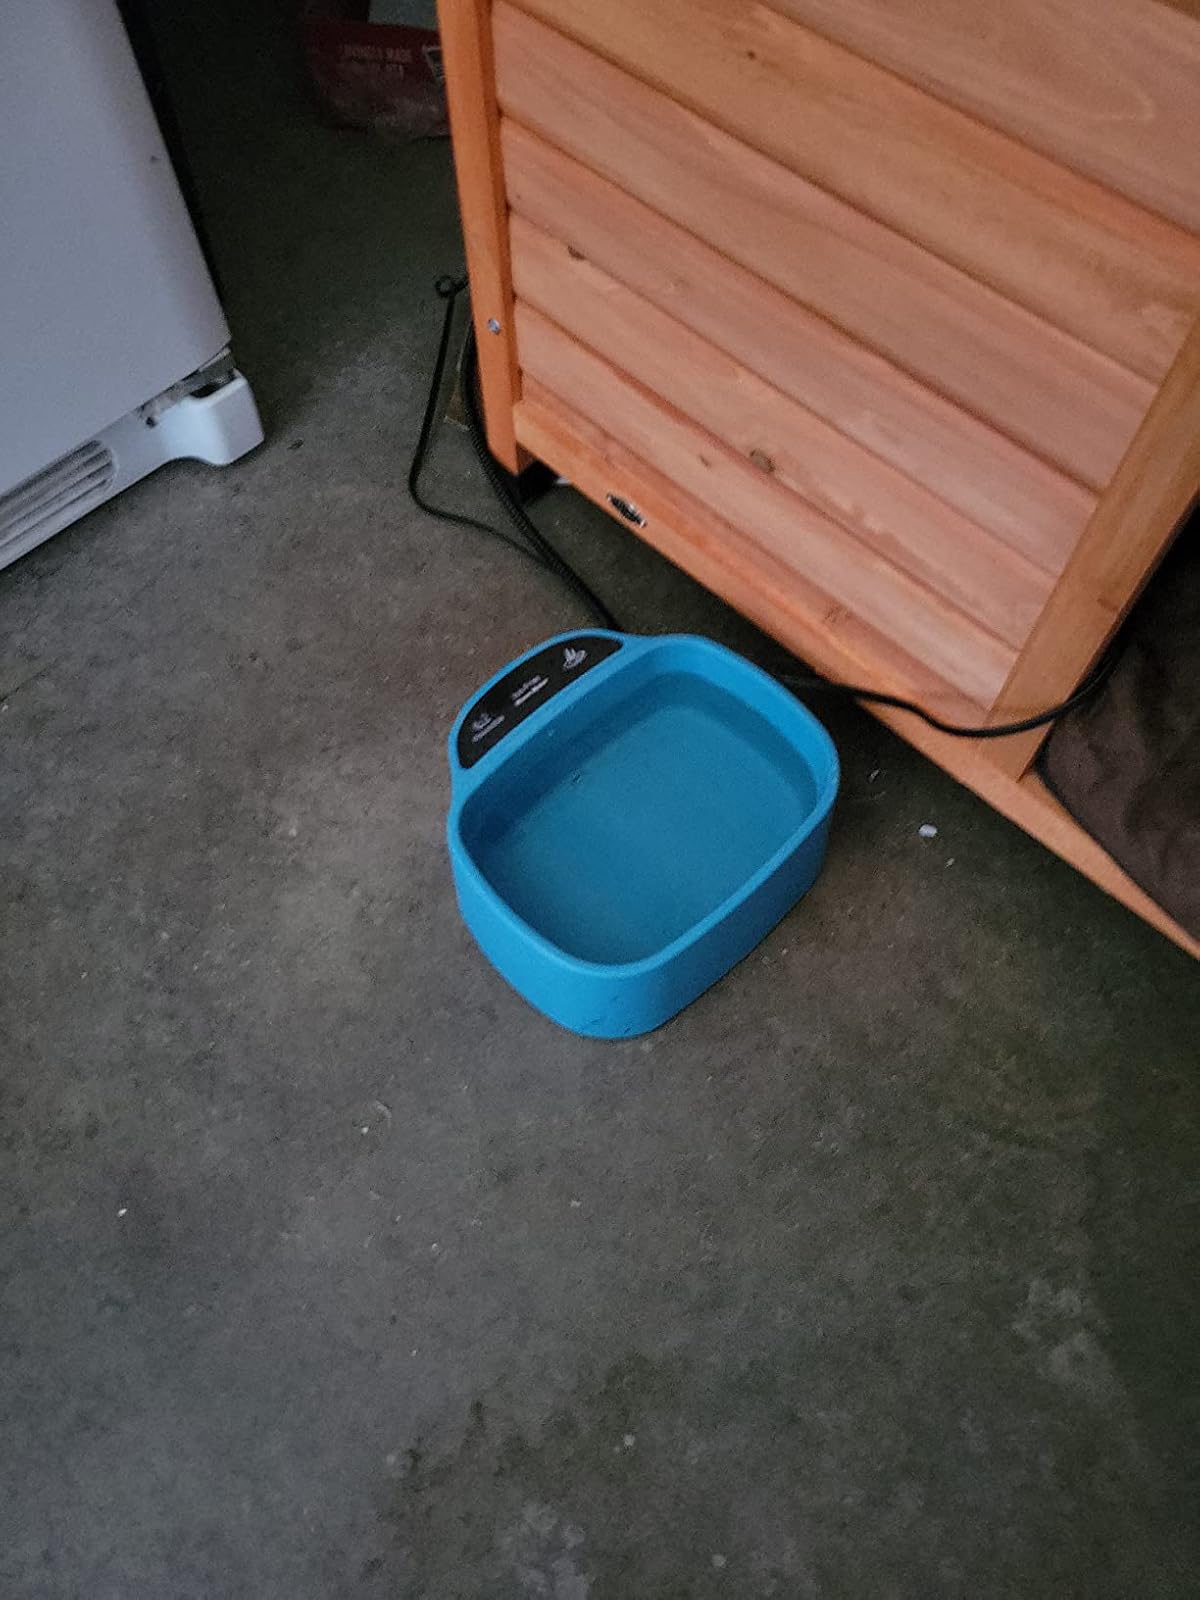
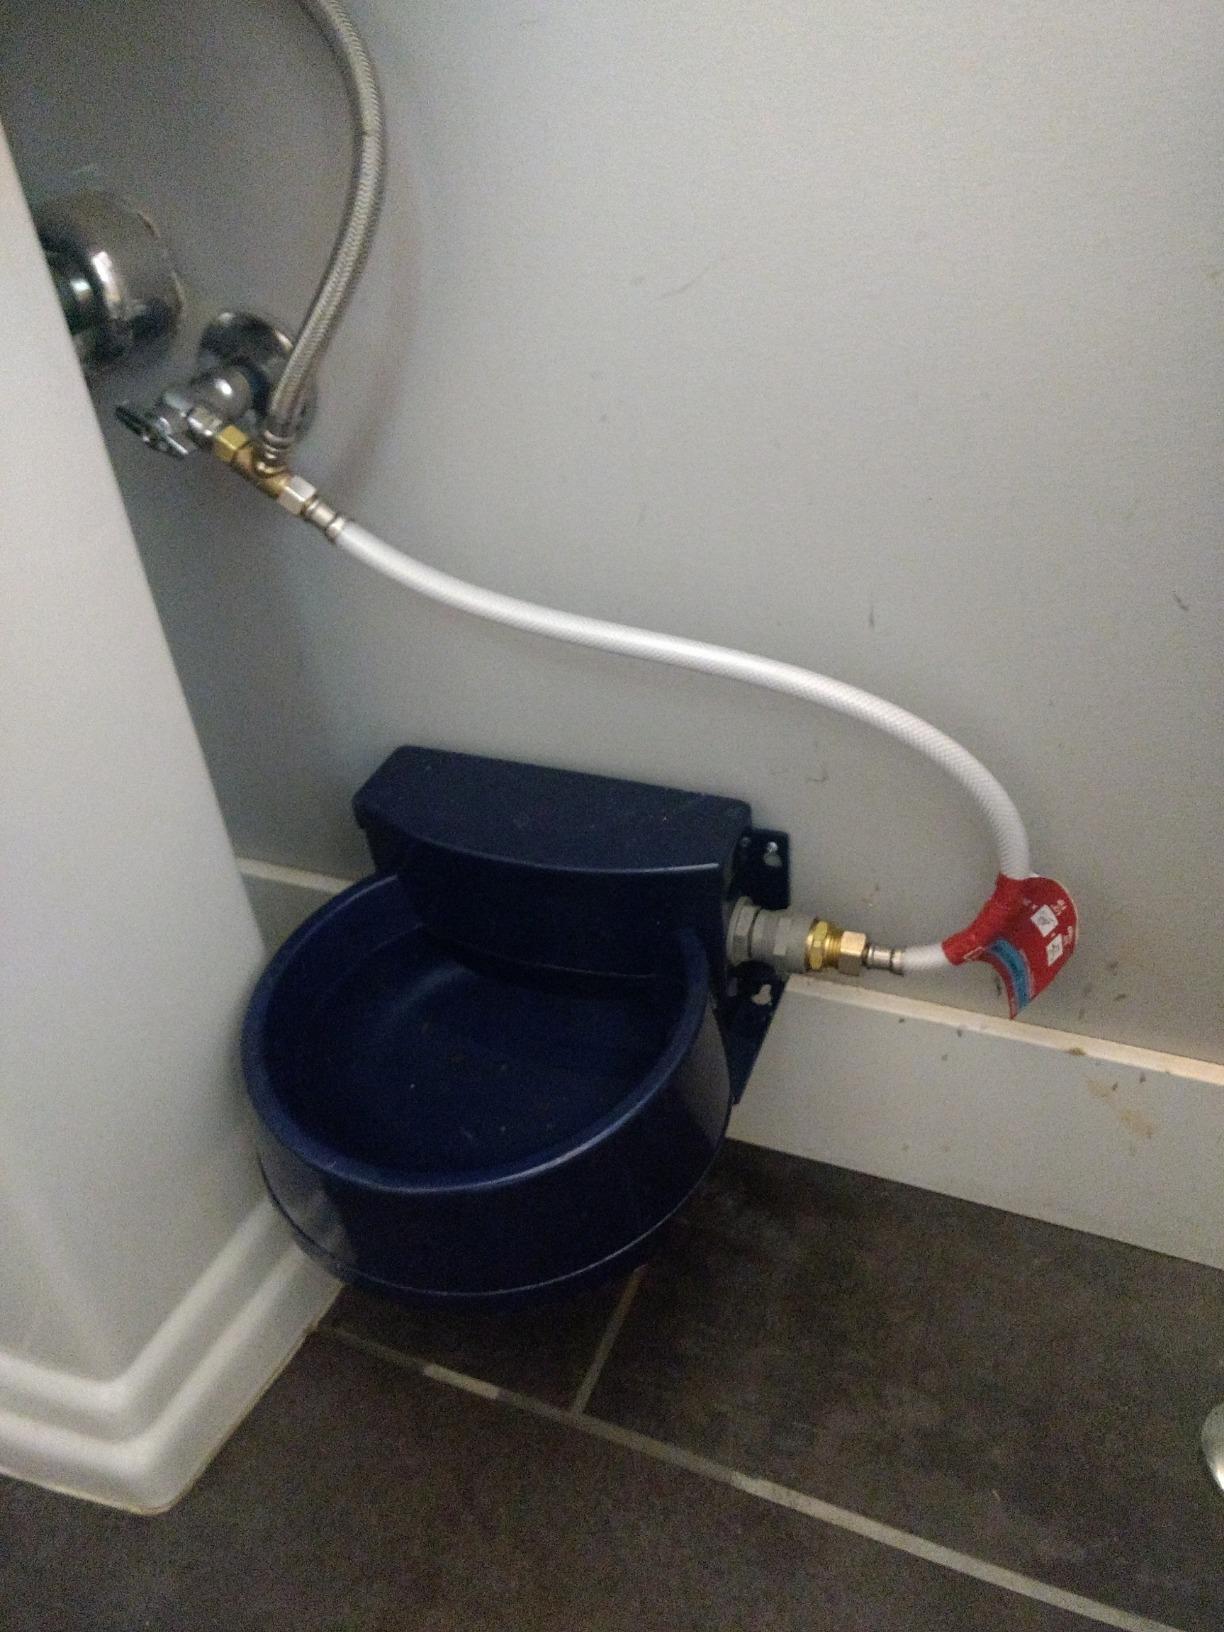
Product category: items_bowl
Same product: no